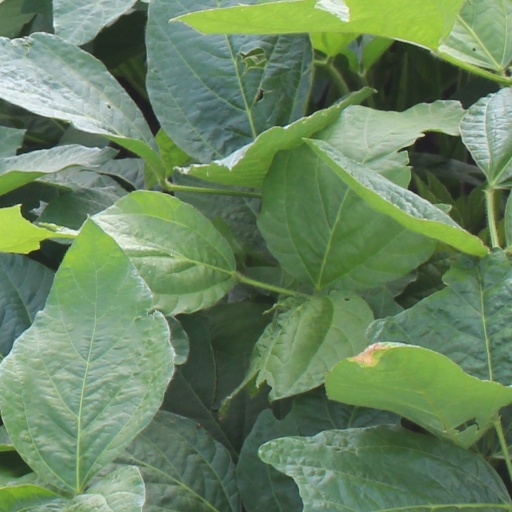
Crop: soybean